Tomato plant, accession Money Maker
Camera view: horizontal (90 deg, fisheye); turntable rotation: 180 degrees
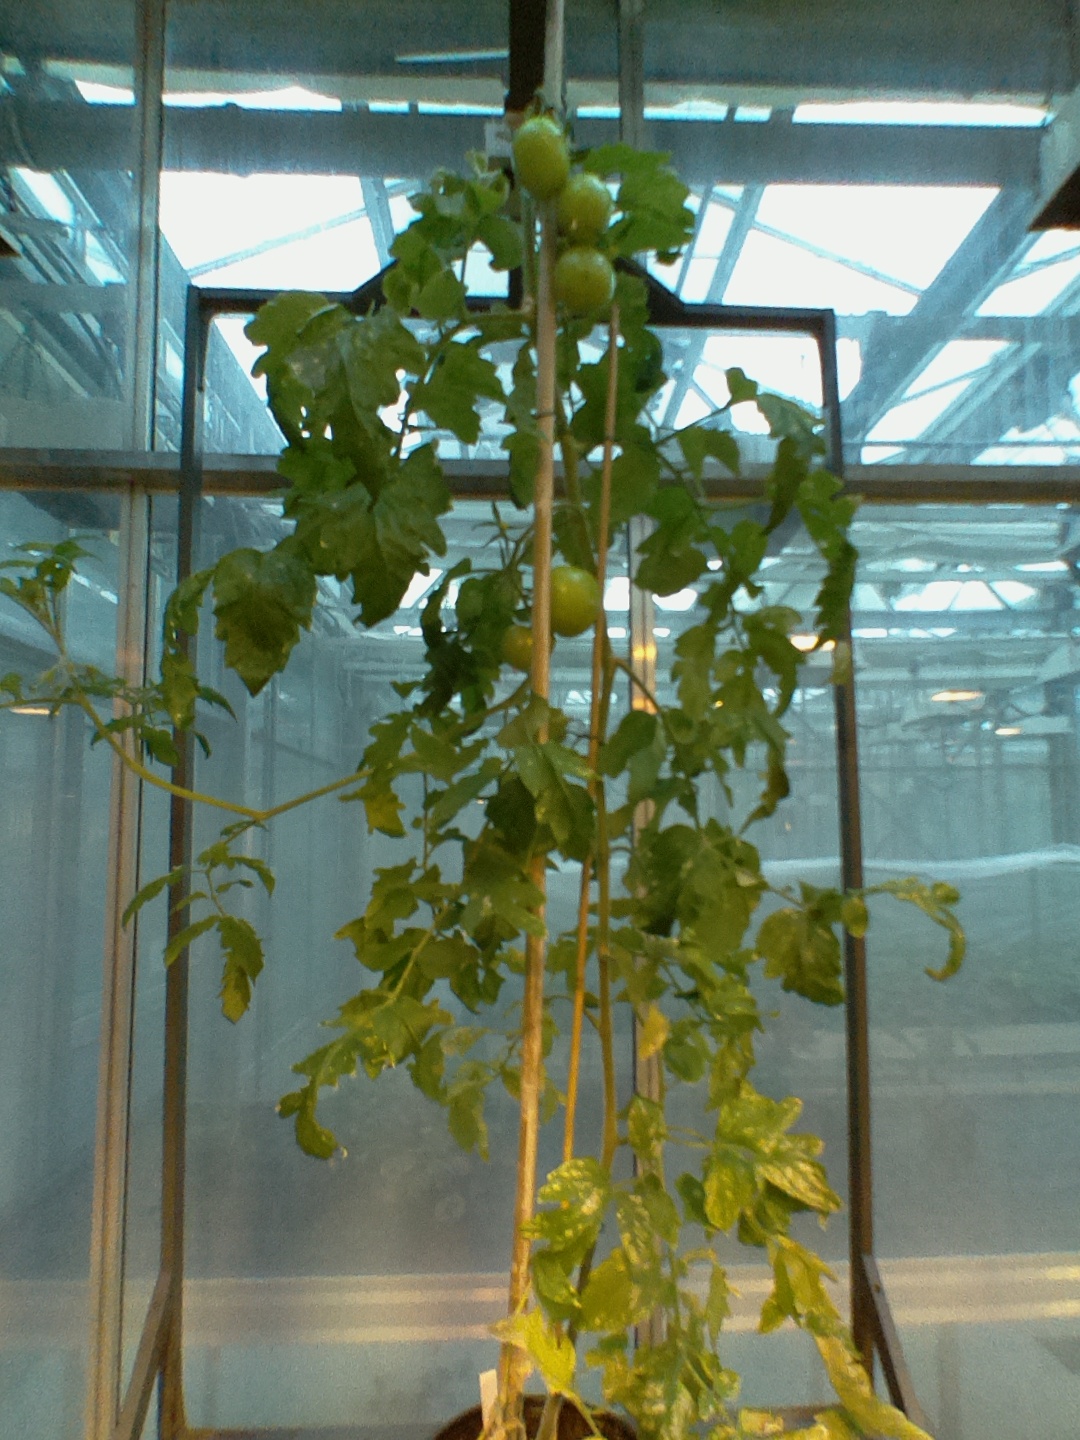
BBCH growth stage 76: 60%-70% of final fruit size